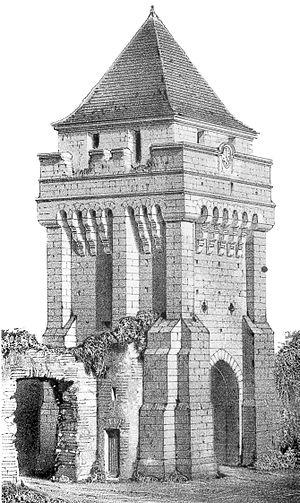
Château de Druyes, Yonne
Le château de Druyes est un château fort médiéval situé à Druyes-les-Belles-Fontaines dans l'Yonne, en Bourgogne-Franche-Comté.